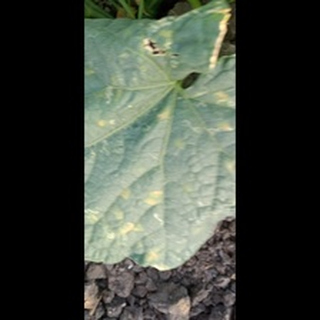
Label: diseased_cucumber